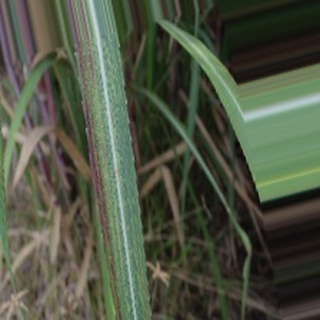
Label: sugarcane_bacterial_blight